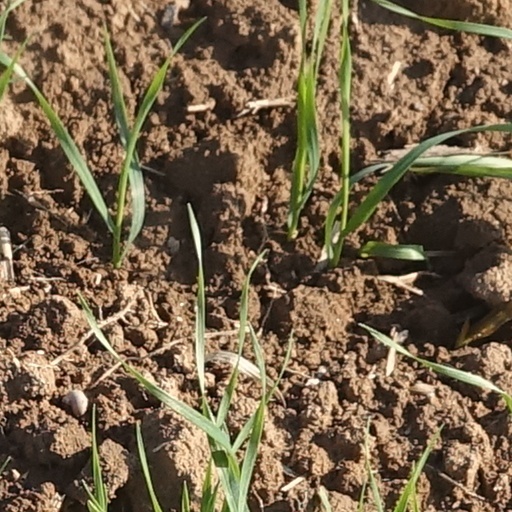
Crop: wheat